Exporting the Islamic Revolution

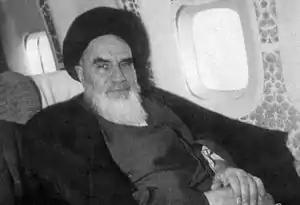
Ruhollah Khomeini on an Air France flight from Paris to Mehrabad Airport (February 1, 1979).

In total, three theories about "The policy of exporting the Islamic Revolution" have been proposed by Iranian thinkers and officials after the presentation of this theory by Khomeini. Khomeini (1st Supreme Leader of Iran) and Khamenei (2nd Supreme Leader of Iran) offer a precise position that partially refutes all these three theories. They prove that the concept of "The policy of exporting the Islamic Revolution" is to exporting Islamic spirituality and Islamic values.